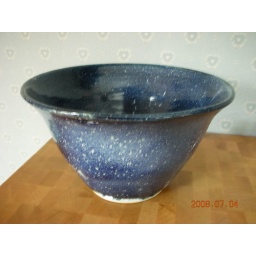
spayed metallic black over satin white